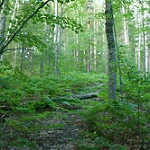
Scene: Outdoor